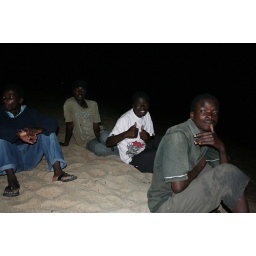
Watching the beach ball match in Kande